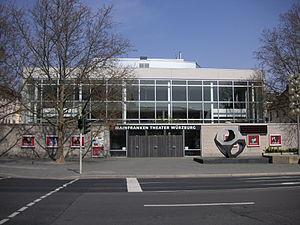
Le Mainfranken Theater Würzburg est un théâtre de Wurtzbourg.